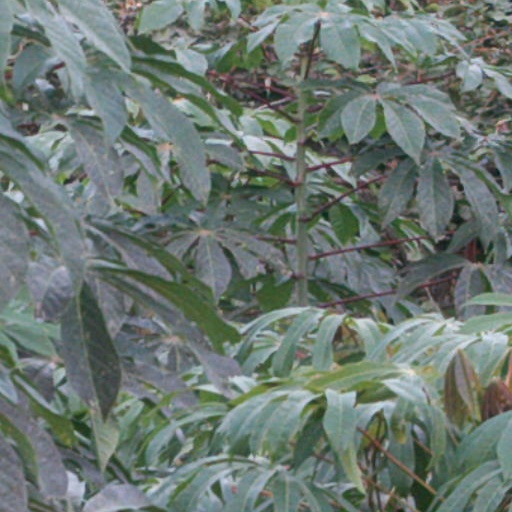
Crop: cassava